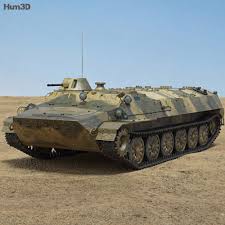
Label: MT_LB